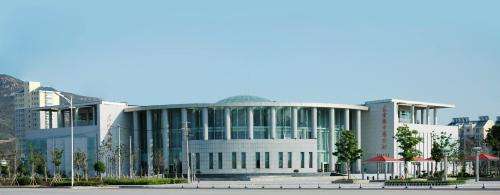
地标名称：连云港市博物馆
所在城市：连云港市·海州区